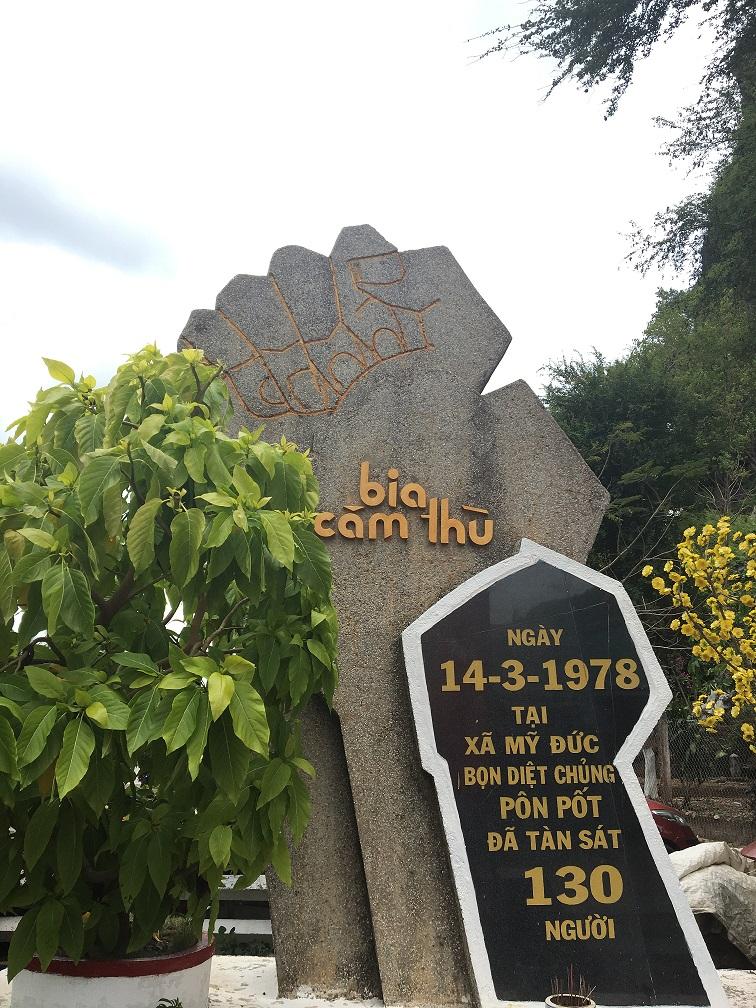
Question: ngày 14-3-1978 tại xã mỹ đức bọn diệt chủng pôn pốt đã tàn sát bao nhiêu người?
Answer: ngày 14-3-1978 tại xã mỹ đức bọn diệt chủng pôn pốt đã tàn sát 130 người